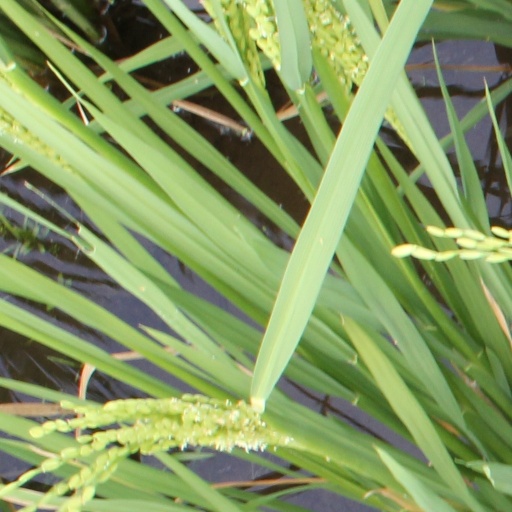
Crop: rice